Adolphe Clément-Bayard

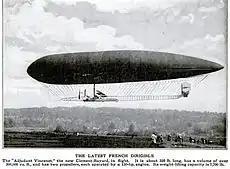
Clément-Bayard Airship No 1, The "Adjudant Vincenot", c. 1910. Caption from "Popular Mechanics" magazine, 1910.

In 1908, Astra Clément-Bayard began manufacturing airships at a new factory in La Motte-Breuil in response to a French Army decision to commence airship operations.